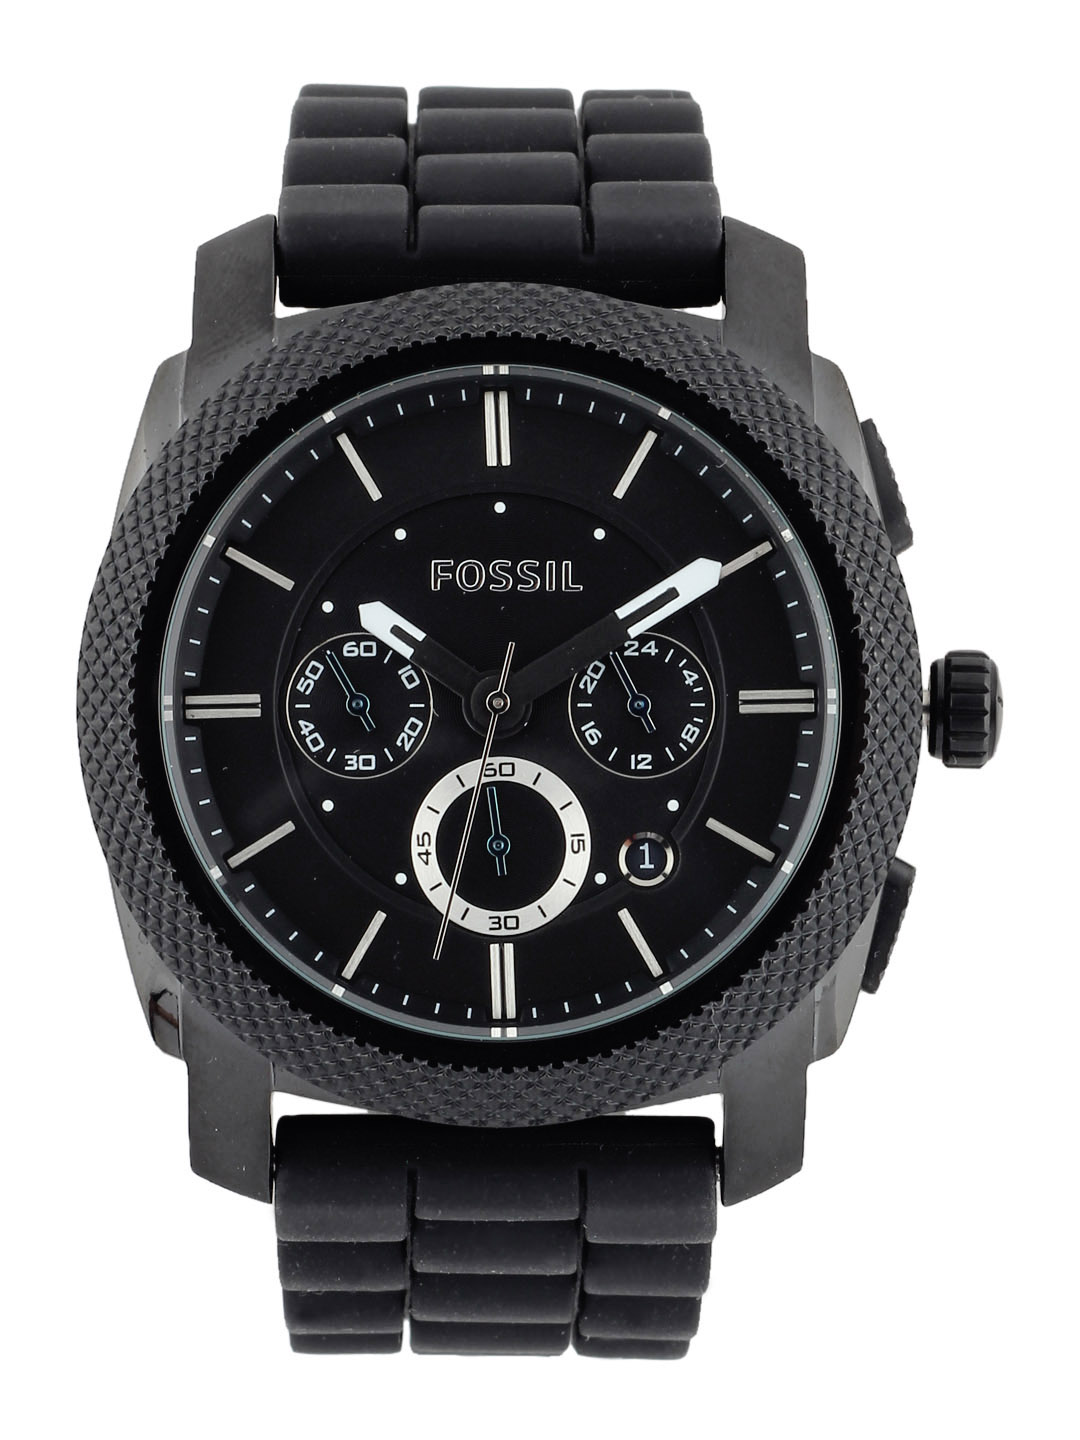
Fossil Men Black Dial Chronograph Watch FS4487
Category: Accessories / Watches / Watches
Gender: Men
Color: Black
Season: Winter 2016
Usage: Casual